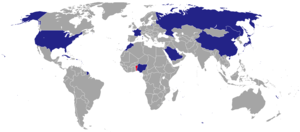
Cet article liste les représentations diplomatiques du Bénin à l'étranger, en excluant les consulats honoraires.